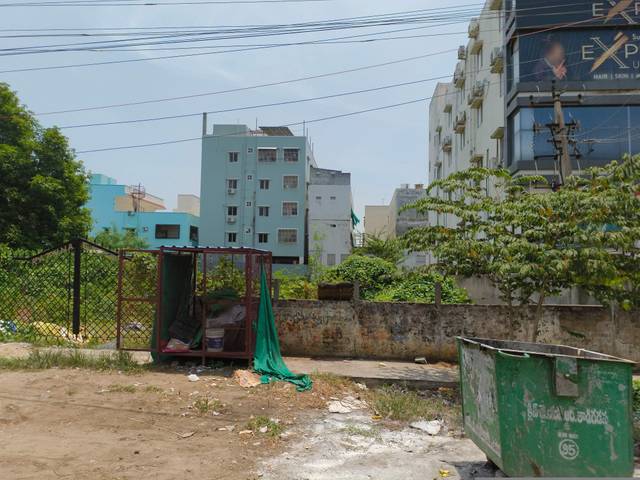
Region: India
Coordinates: 16.489, 80.673